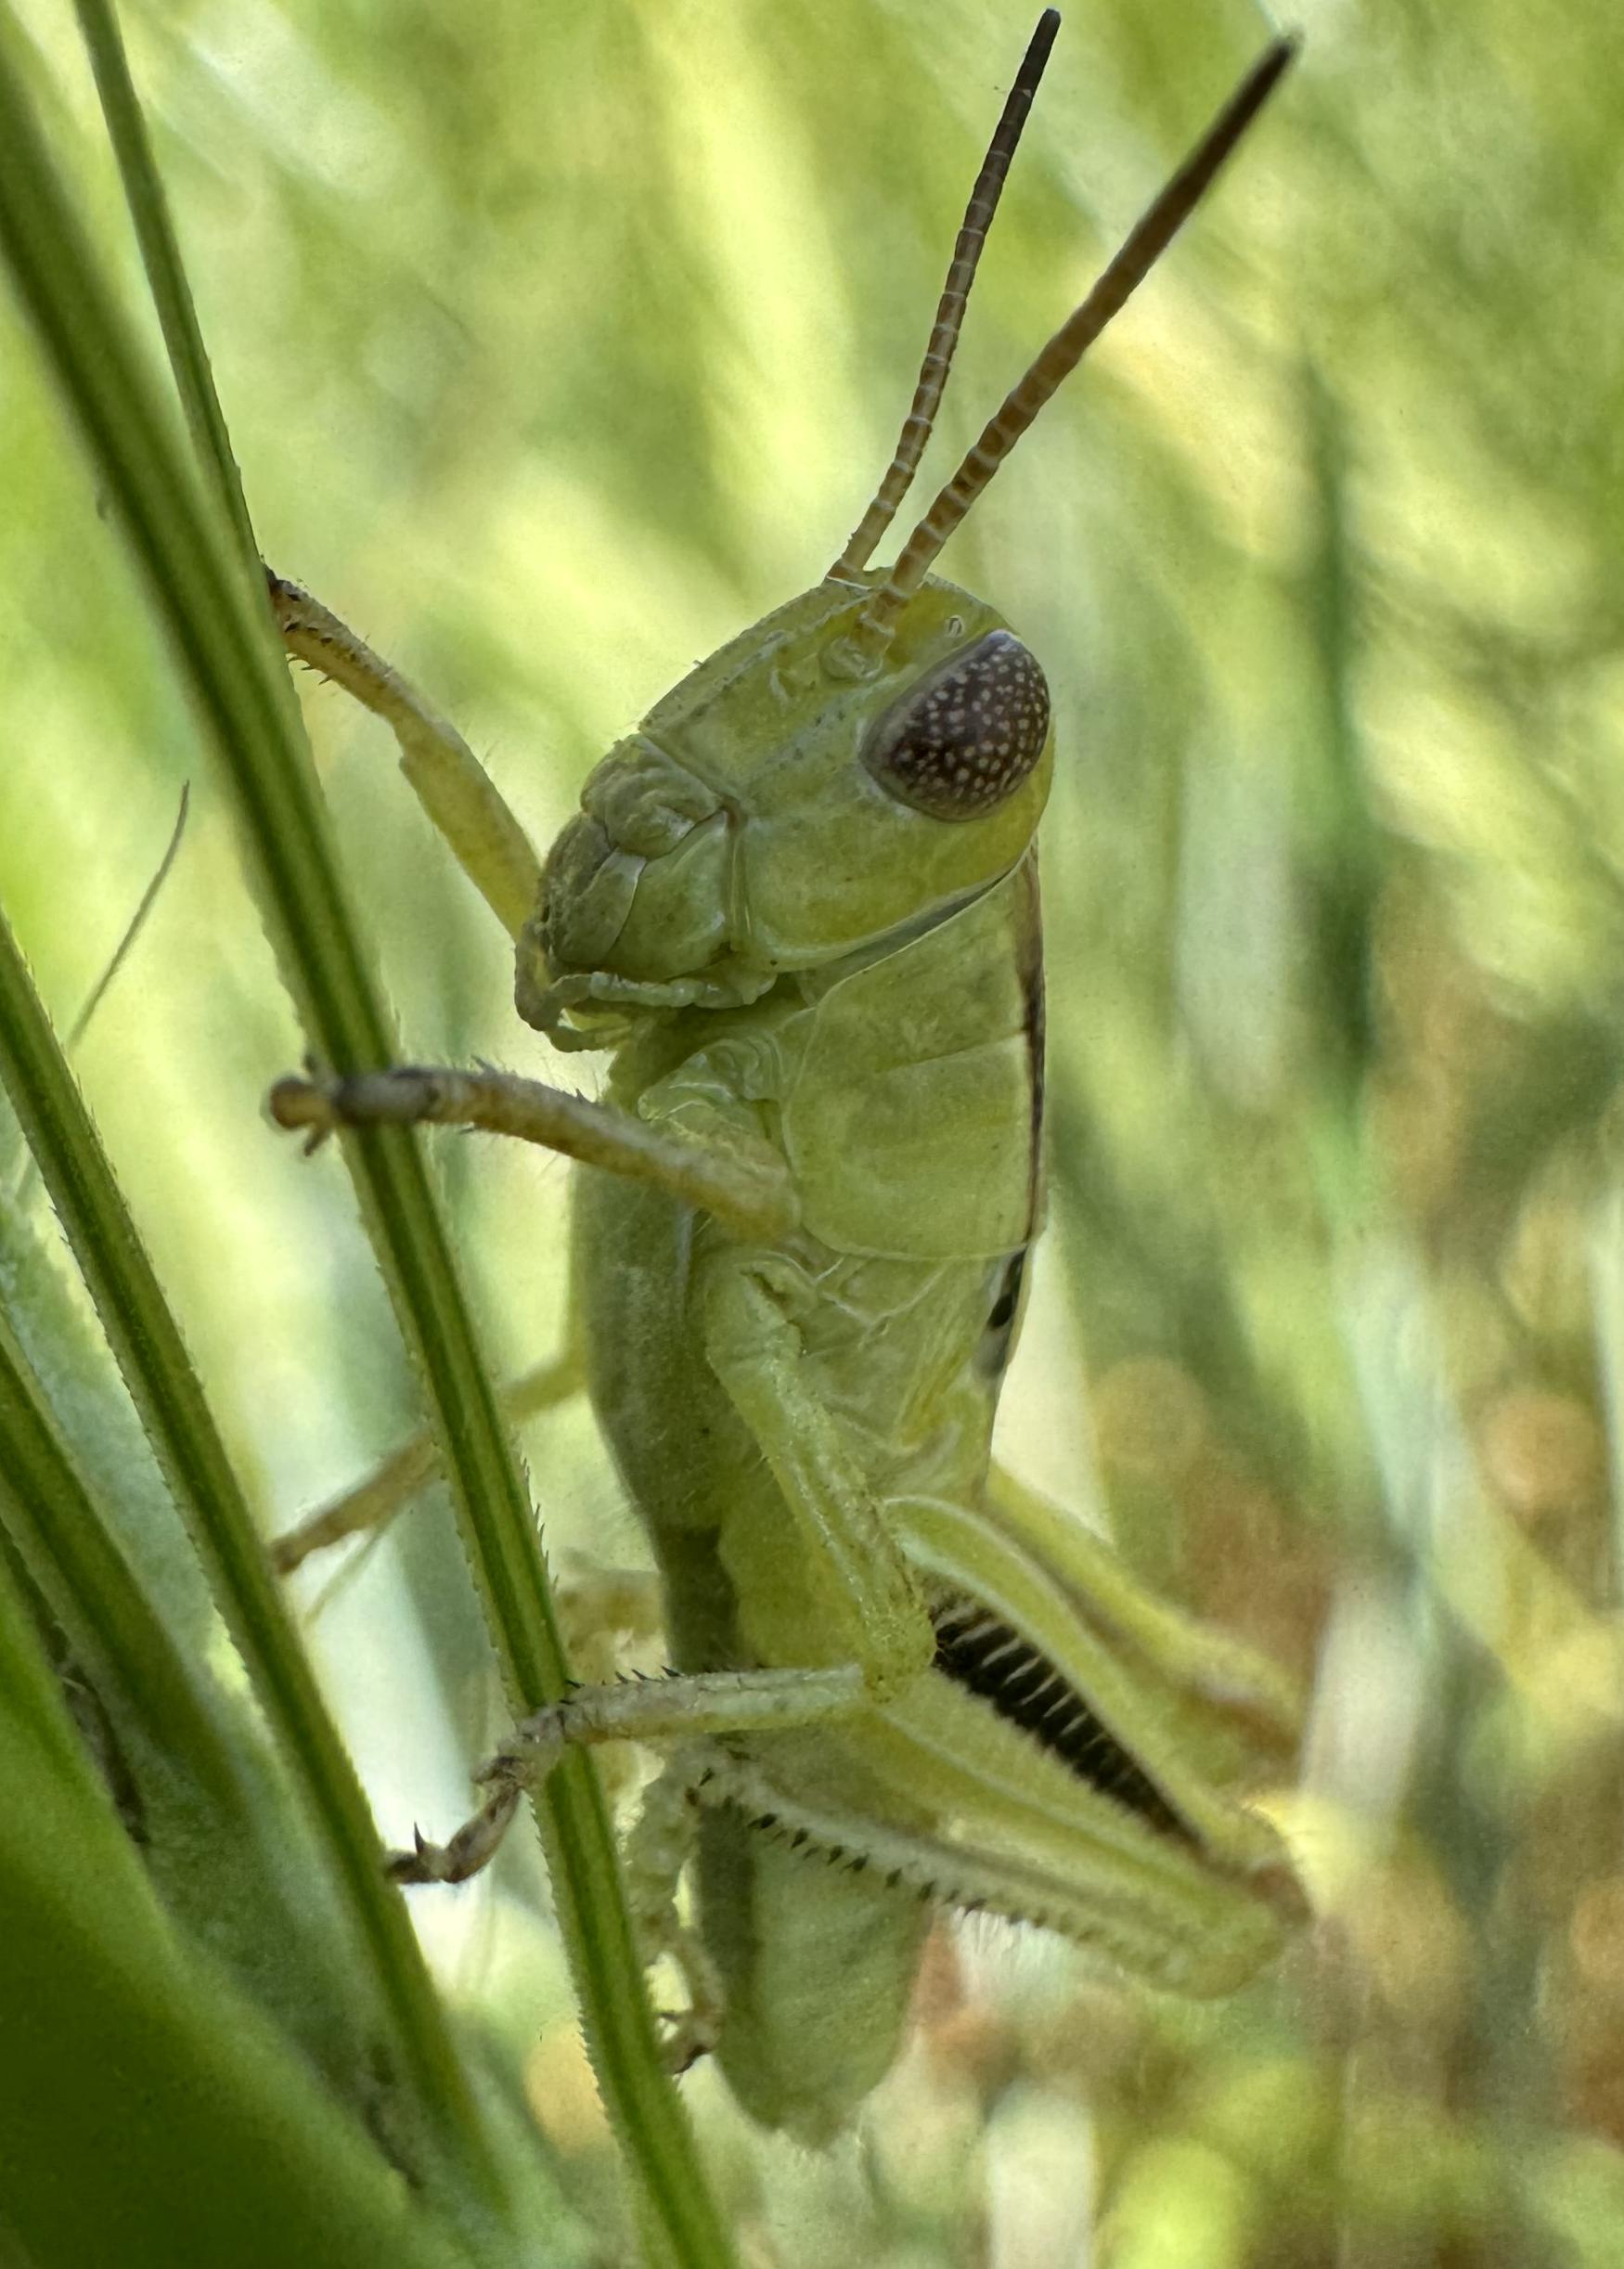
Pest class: occasional_pest